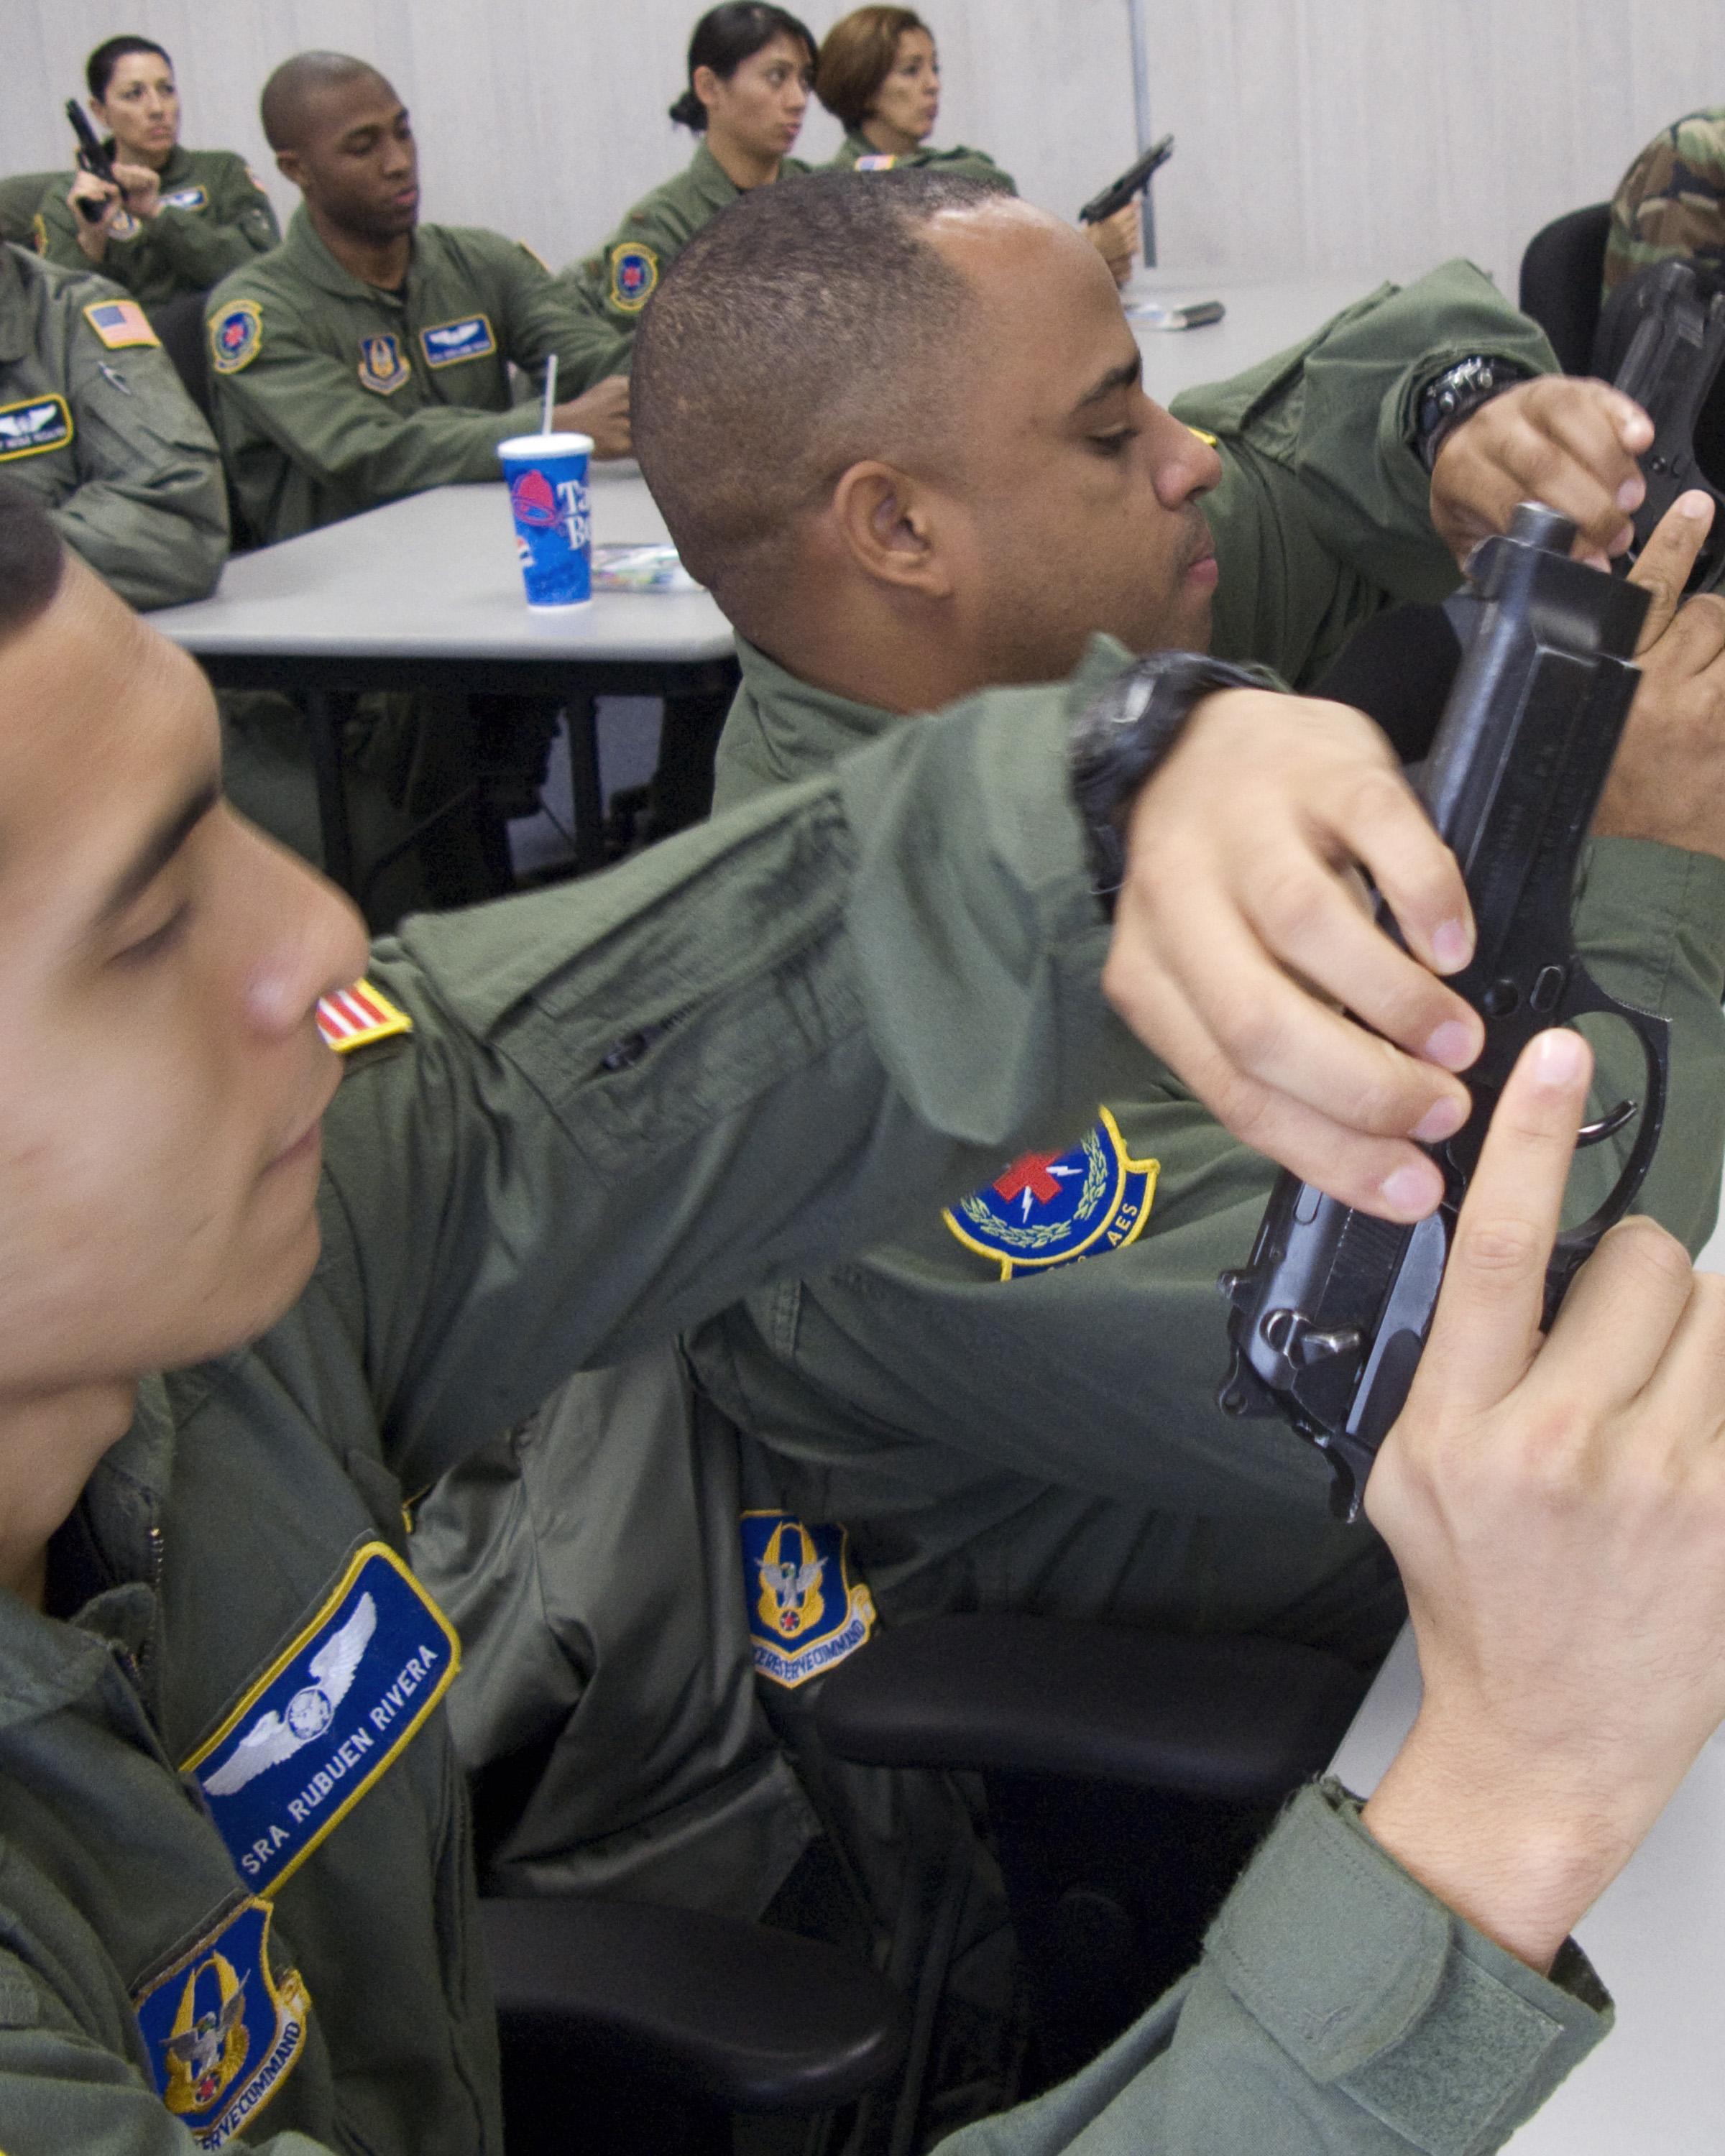
person, military, army, profession, california, police, official, travisairforcebase, 349th, usairforcereserve, police officer, military police, military officer